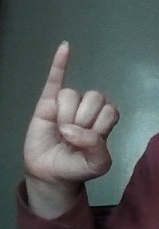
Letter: meem